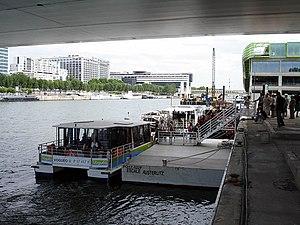
Escale d'Austerlitz, navette fluviale Voguéo, sur la Seine à Paris, France
Voguéo est un ancien service public de transport en commun par navette fluviale assuré sur la Seine et la Marne. Le service était assuré par la Compagnie des Batobus sur des catamarans dédiés.